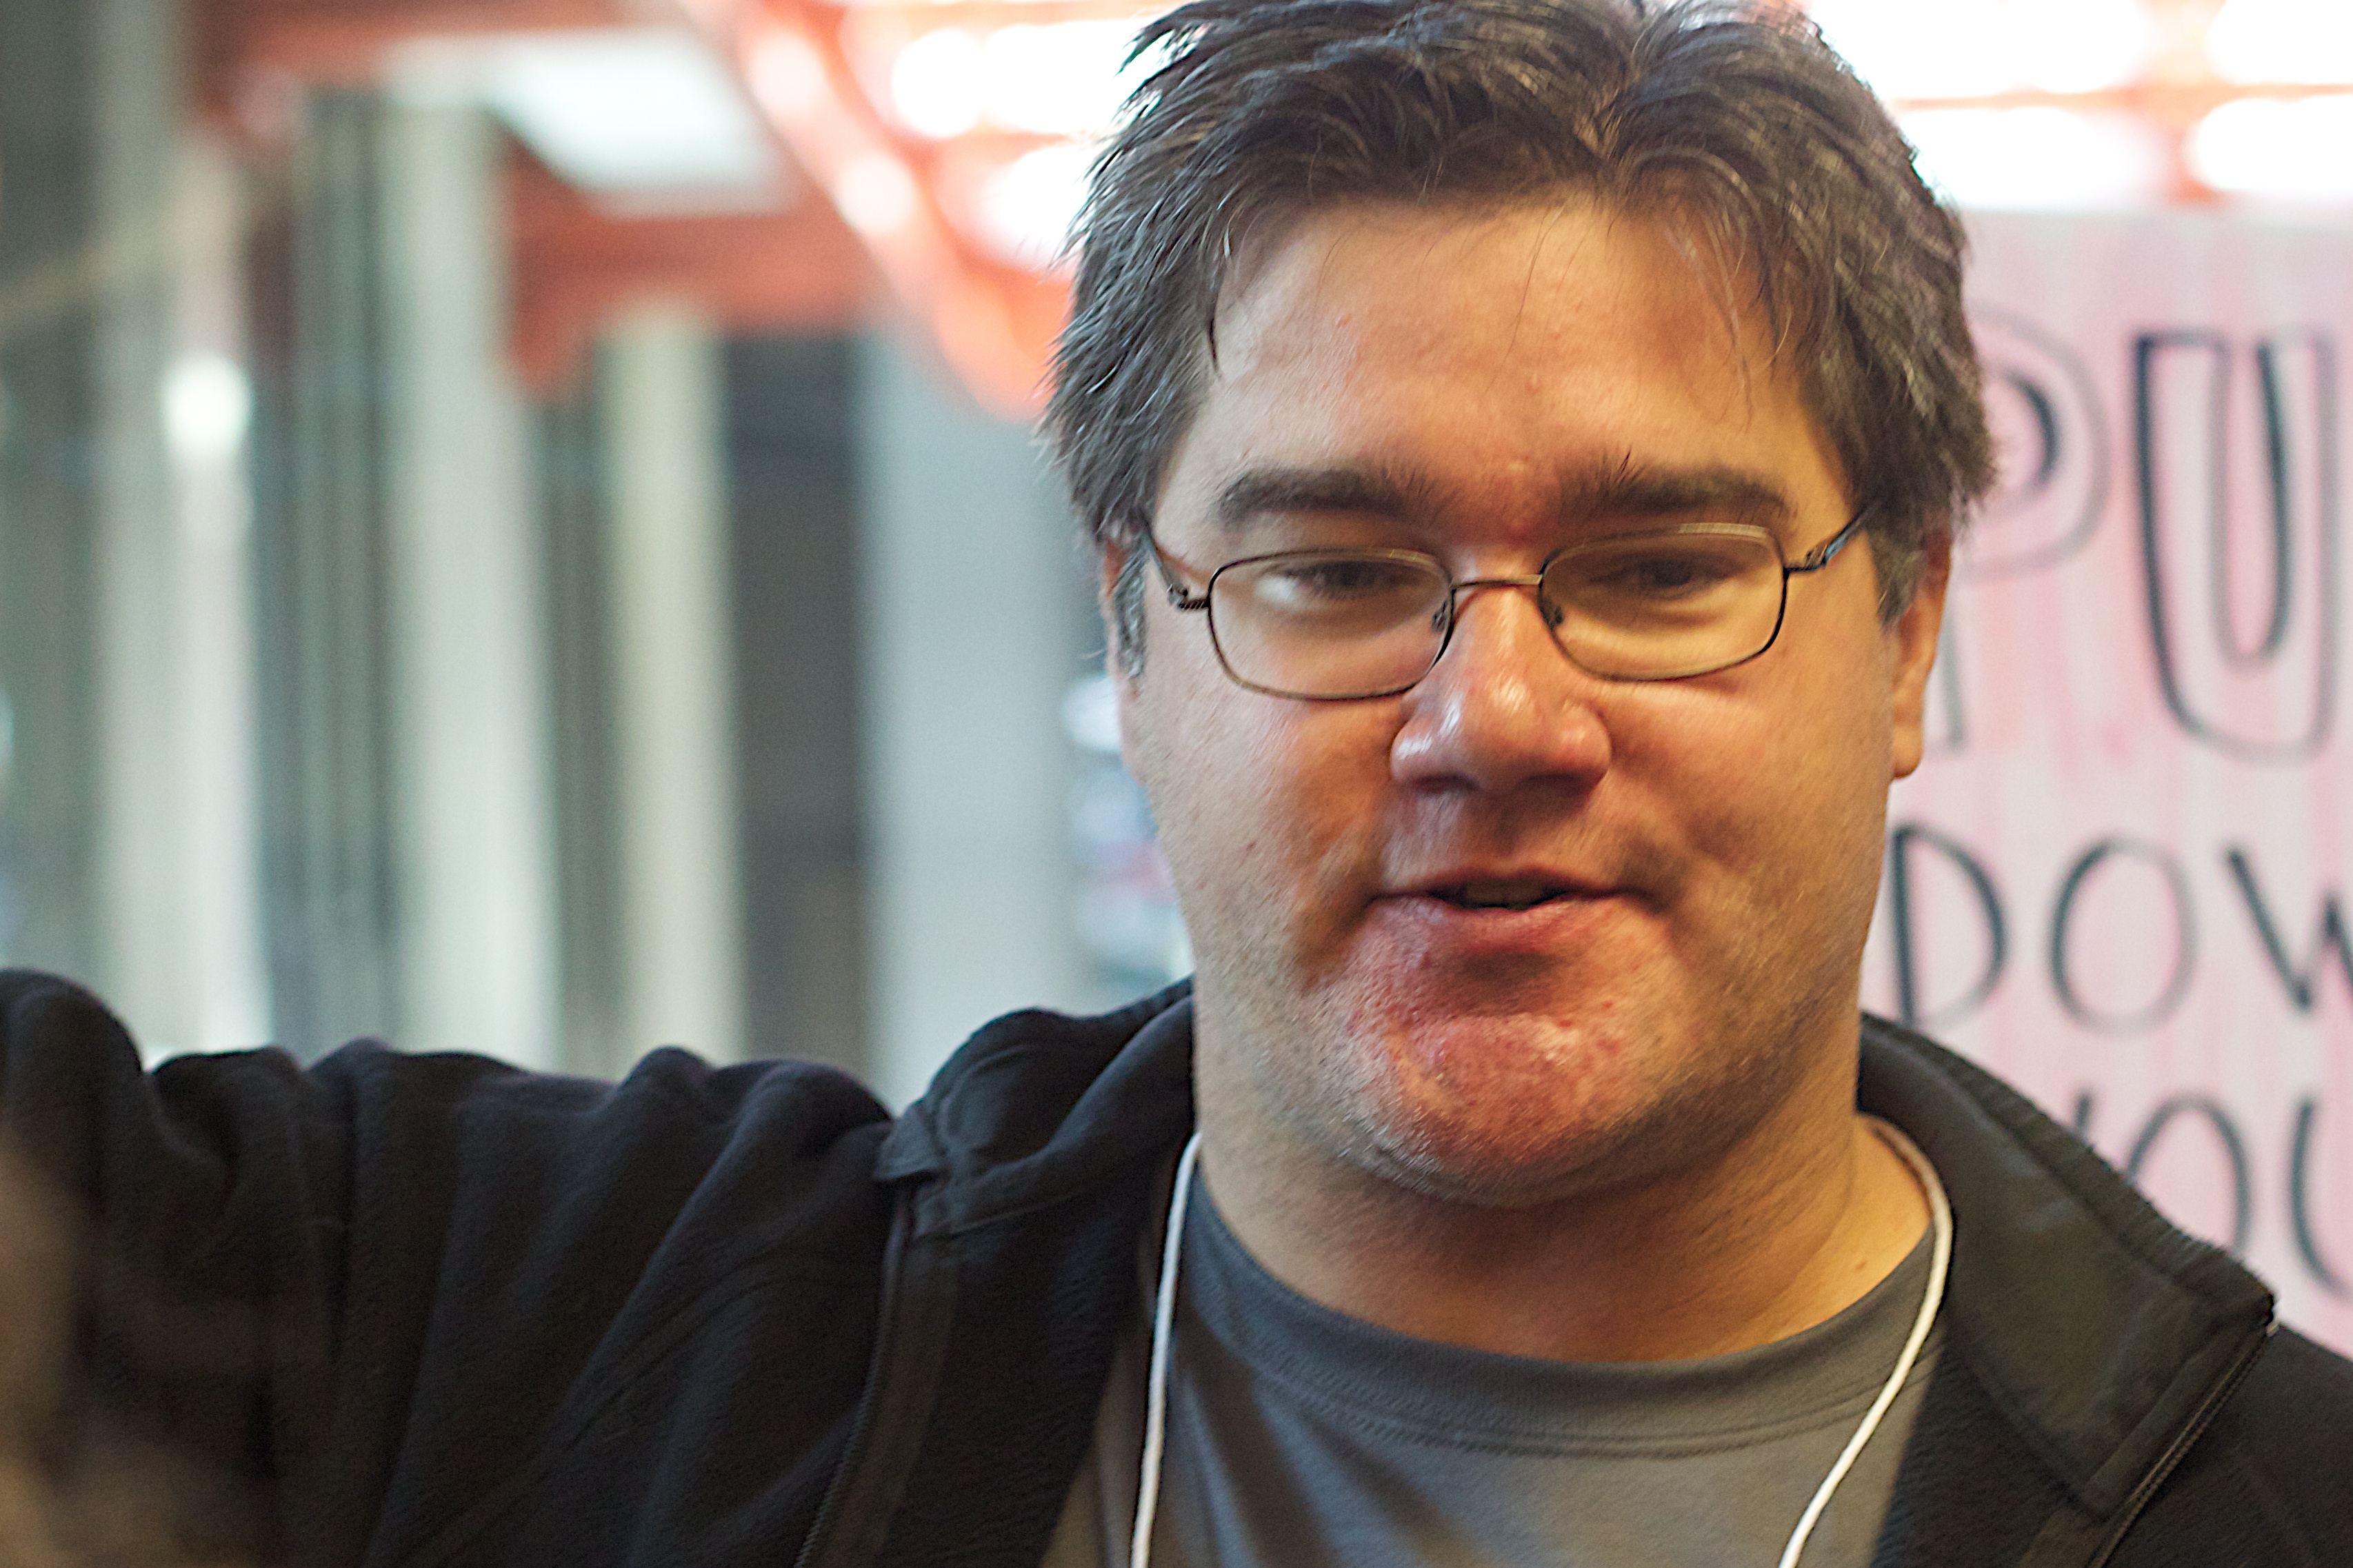
man, person, people, male, portrait, professional, conversation, senior citizen, glasses, nv12